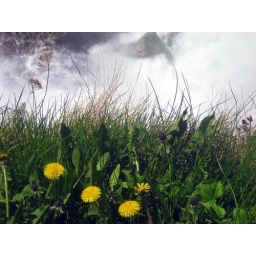
Dandies, grass and the rocks under the falls below